116th Infantry Brigade Combat Team

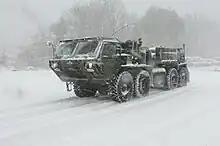
The 116th Brigade Combat Team was called to state active duty in Norfolk, Virginia, in response to severe snowstorms in late December 2010.

In May 2011, the Brigade Headquarters Company (HHC) plus the UAV Platoon (B/116 BSTB) were mobilized in support of Operation Enduring Freedom. Approximately 185 Soldiers were mobilized for this deployment. They served as the control element for Combined Team Zabul in Zabul Province, Afghanistan. During their deployment, the HHC directed a mix of US Active Duty and National Guard units as well as Romanian units in continuing operations in Zabul Province. They were commanded by COL Blake Ortner and suffered no combat casualties during the deployment. The brigade HHC returned to the US and demobilized at the beginning of January 2012.